Rabilal Tudu

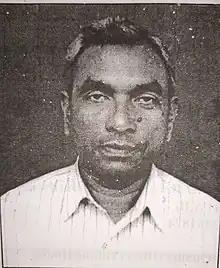
Rabilal Tudu

Rabilal Tudu is an Indian writer of Santali language and banker from West Bengal. He won Sahitya Akademi Award in 2015.